BYD Company

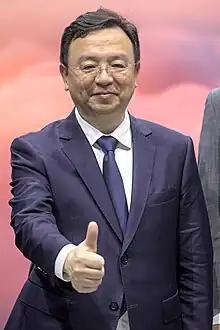
BYD's founder, chairman and president, Wang Chuanfu

BYD's business grew by implementing a redesigned manufacturing approach by incorporating more manual labour, in contrast of the capital-intensive and highly automated processes in Japan. This manufacturing process, along with in-house production of key machinery, contributed to a reduction in unit costs compared to Japanese competitors by around five or six times lower. The company also developed advancements in battery technology, including foamed nickel roller welding, which improved electrode performance.